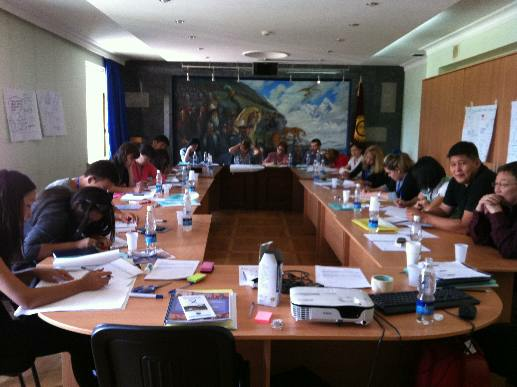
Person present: Yes